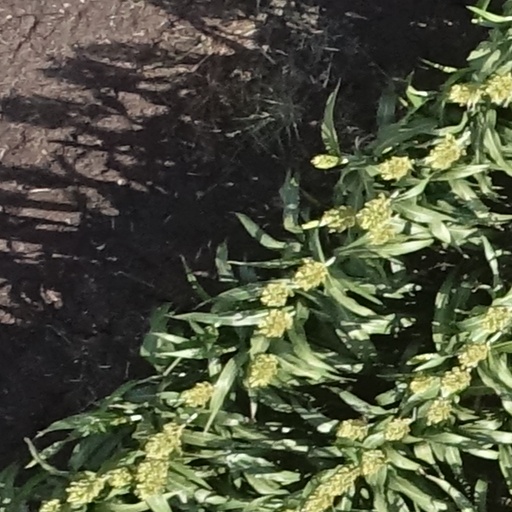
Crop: sorghum